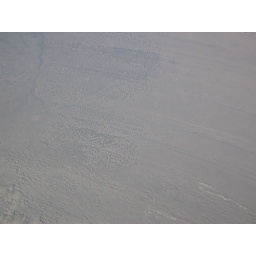
Western USA 1/16/07; in prehisoric times, these rock lines defined a much larger body of water